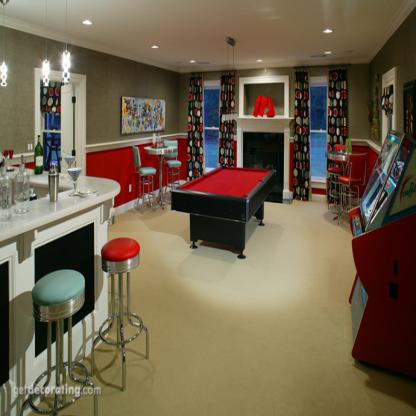
Scene: Indoor